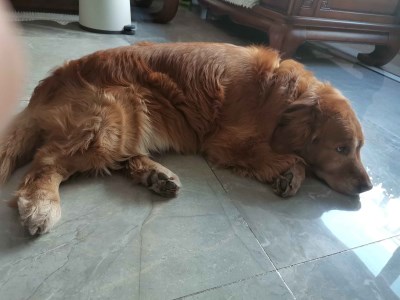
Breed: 5355-n000126-golden_retriever